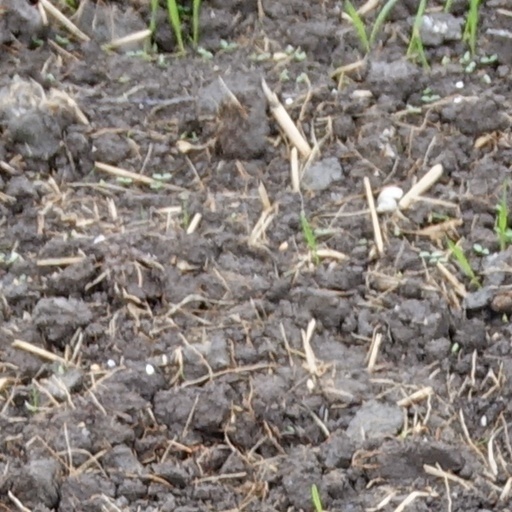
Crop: wheat